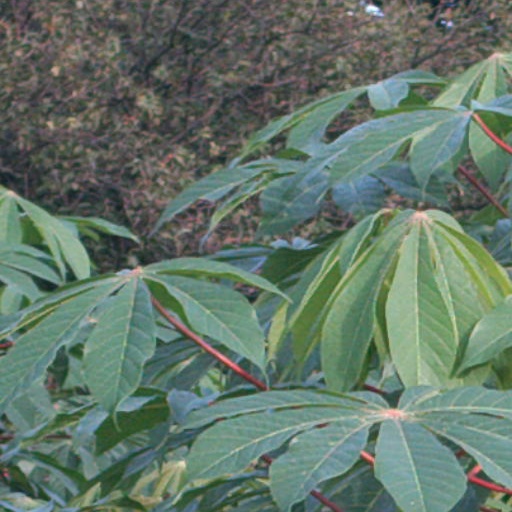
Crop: cassava